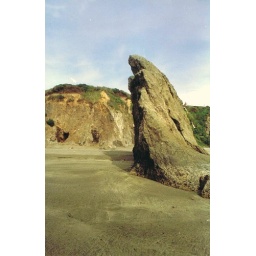
a rock on a beach near Mendocino - Copy